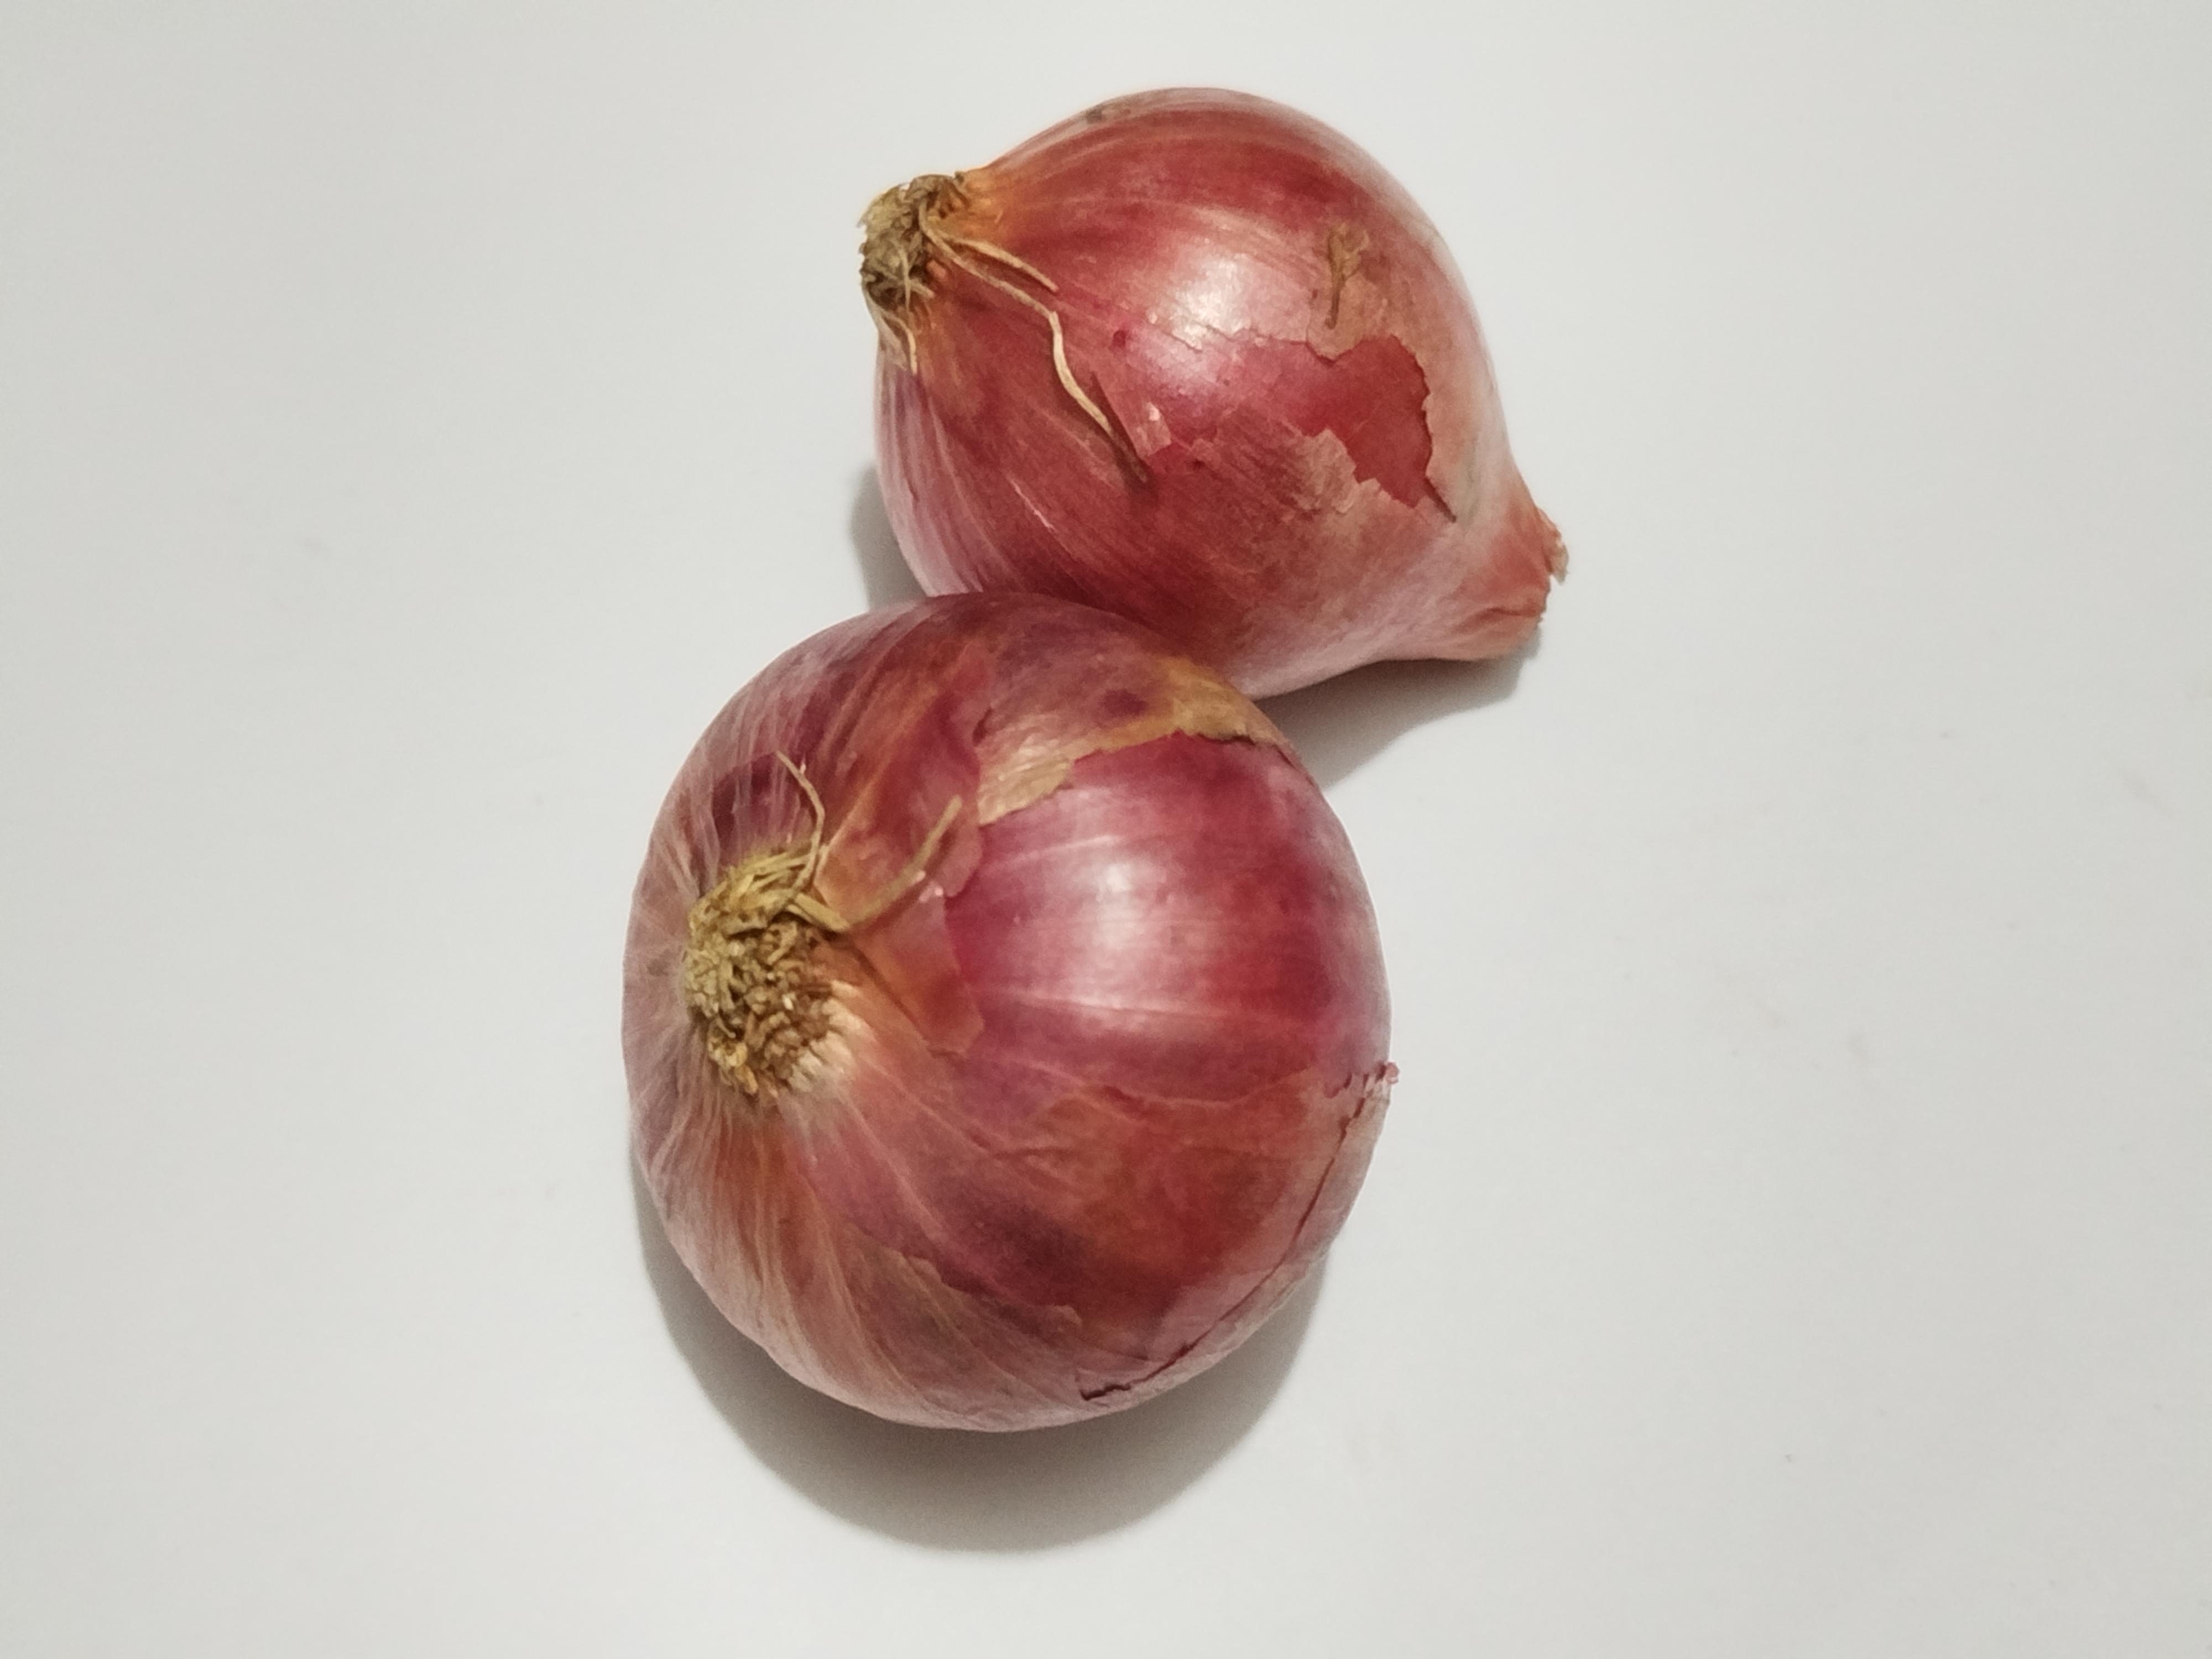
Label: Onion